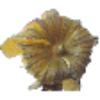
Label: physalis_with_husk